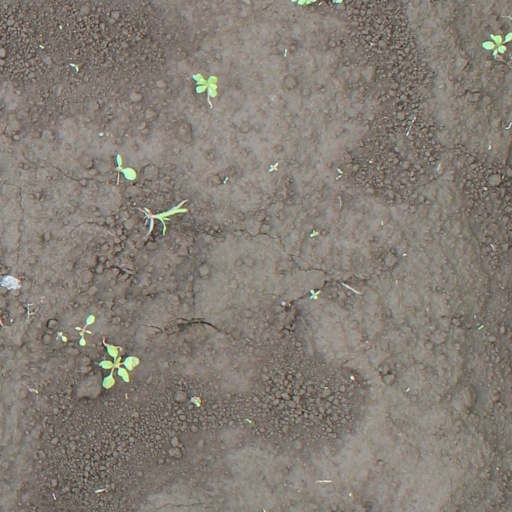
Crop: soybean